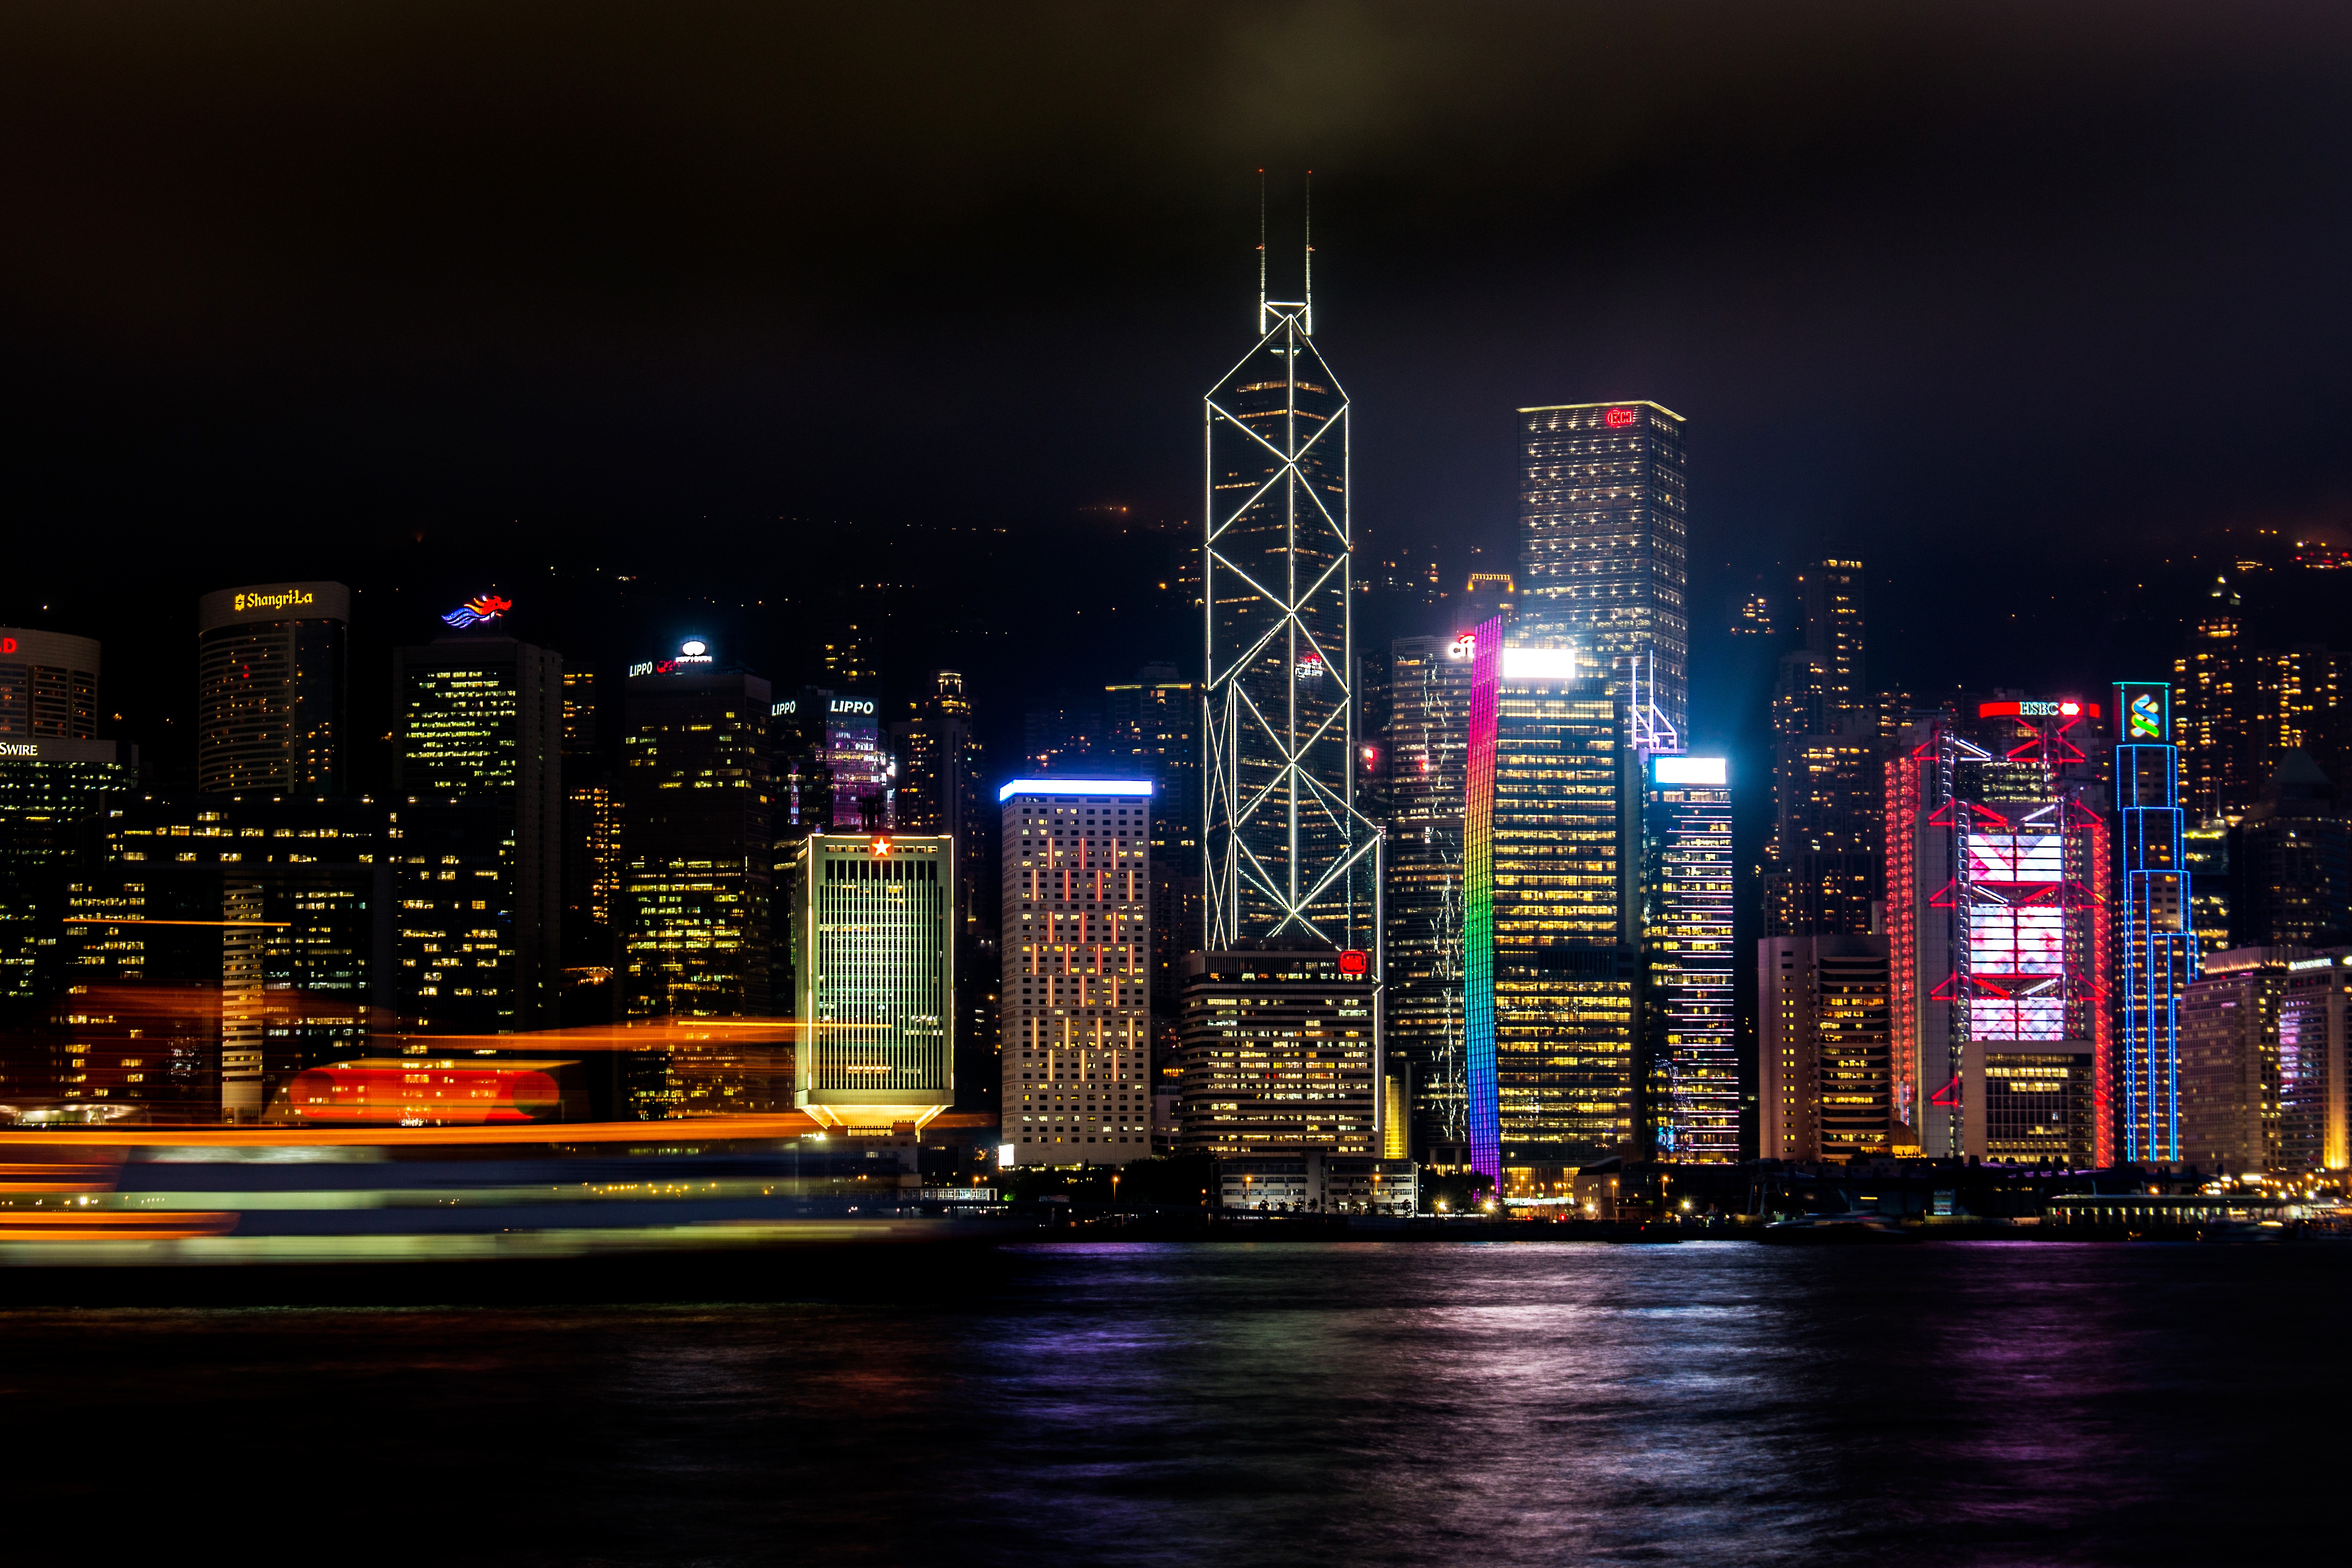
horizon, light, sunset, skyline, night, city, skyscraper, ship, cityscape, panorama, downtown, dusk, evening, reflection, relax, landmark, darkness, long exposure, tower block, hong kong, at night, lights, relaxation, starry sky, mood, city lights, peek, metropolis, long shutter, blue hour, urban area, geographical feature, human settlement, metropolitan area